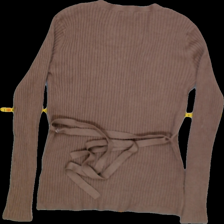
View: back
Type: Cardigan
Category: Ladies
Brand: H&M
Colors: Brown
Material: 69%cotton 31%polyester
Pattern: Plain
Cut: Regular
Size: M
Season: All
Trend: No trend
Stains: No
Price range: 100-150
Recommended usage: Reuse